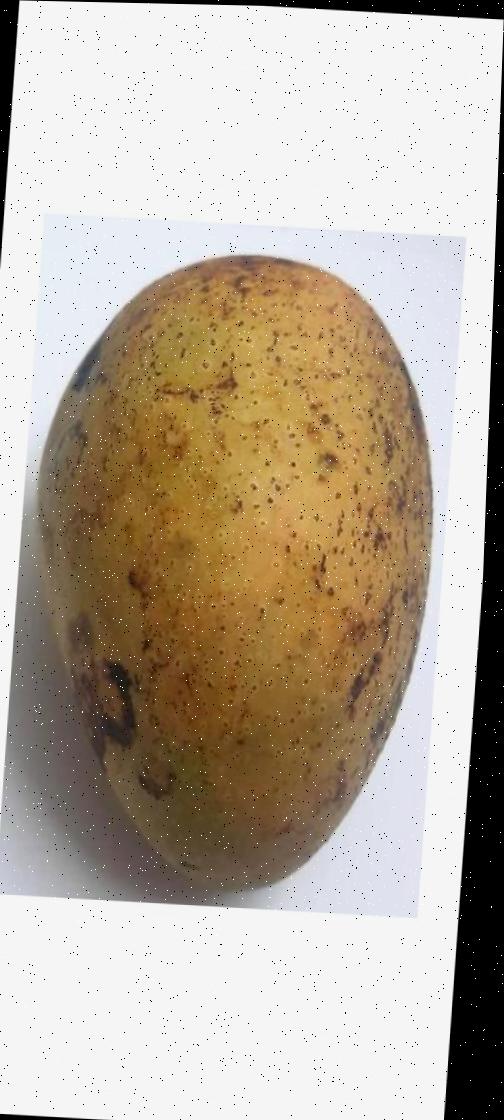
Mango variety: Ashshina Classic